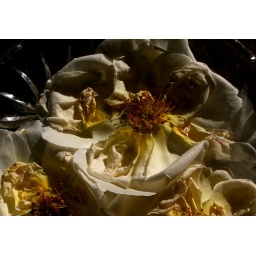
wilting roses in glass bowl